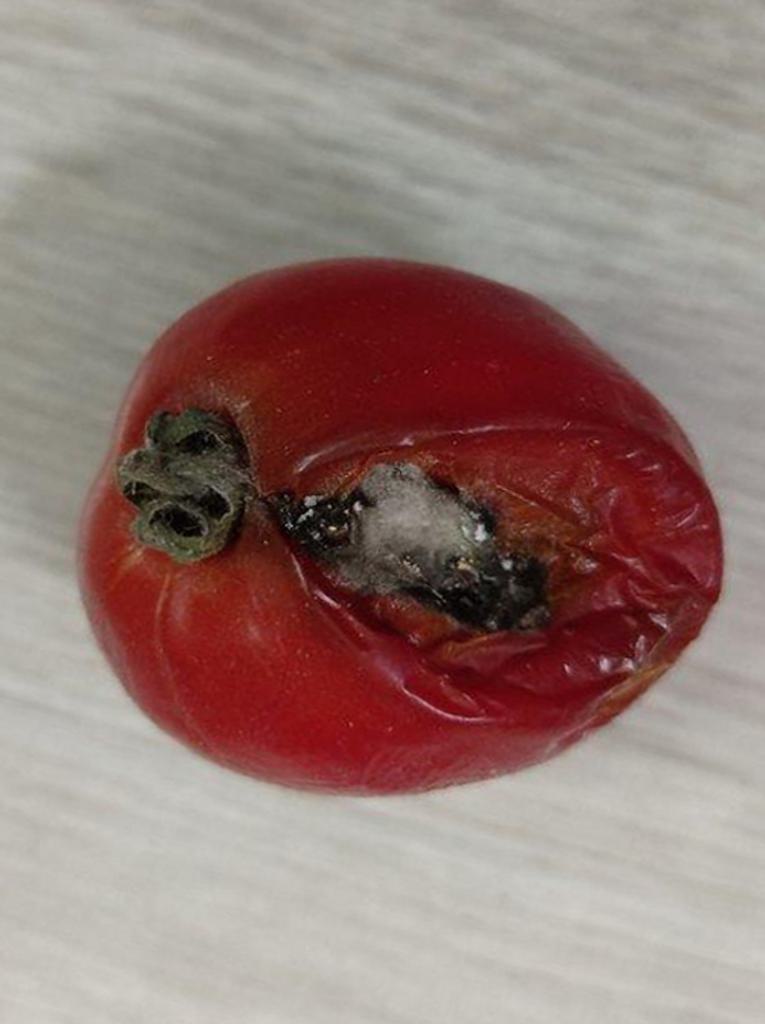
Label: Rotten